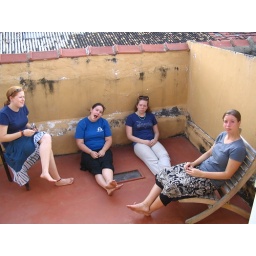
katie h., megan, katie s., and liz on the balcony of our rest house in galle.